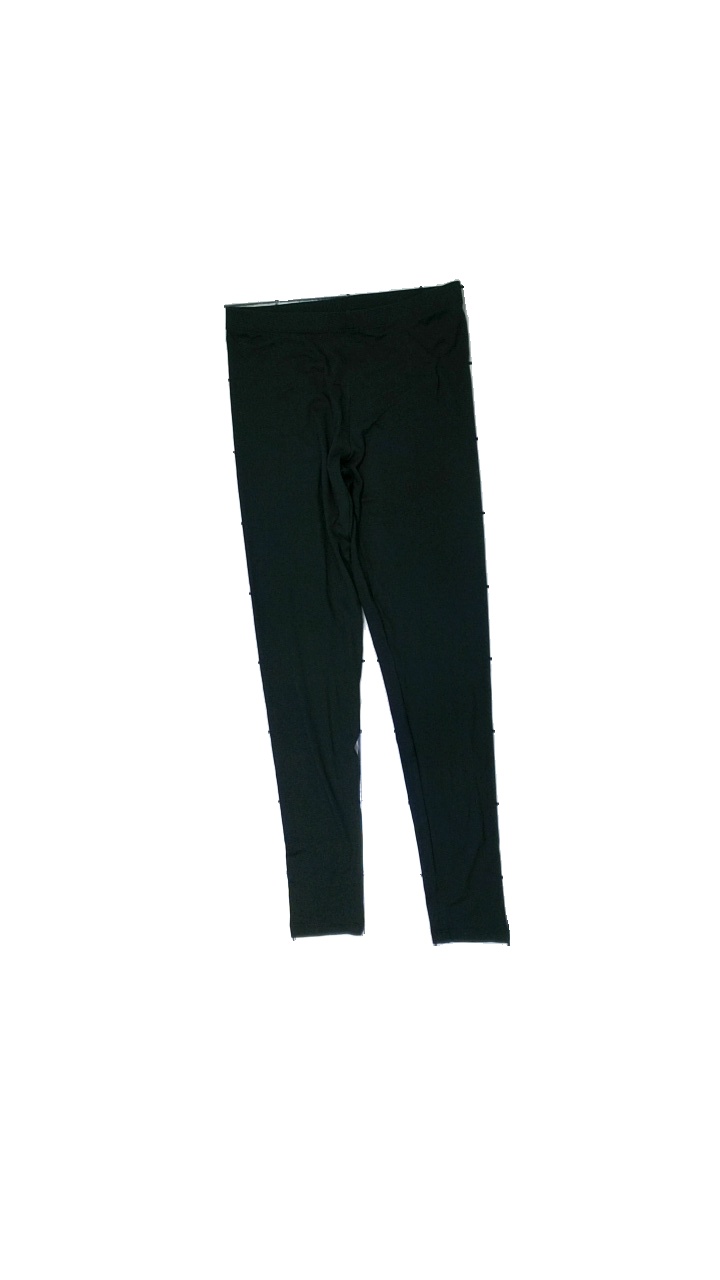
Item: Tights (Ladies)
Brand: Ladies Wear
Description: Black leggings size S/M, okay condition.
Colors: Black
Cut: Tight
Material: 100% polyester
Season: All
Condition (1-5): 4
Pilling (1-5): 5
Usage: Reuse
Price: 50-100